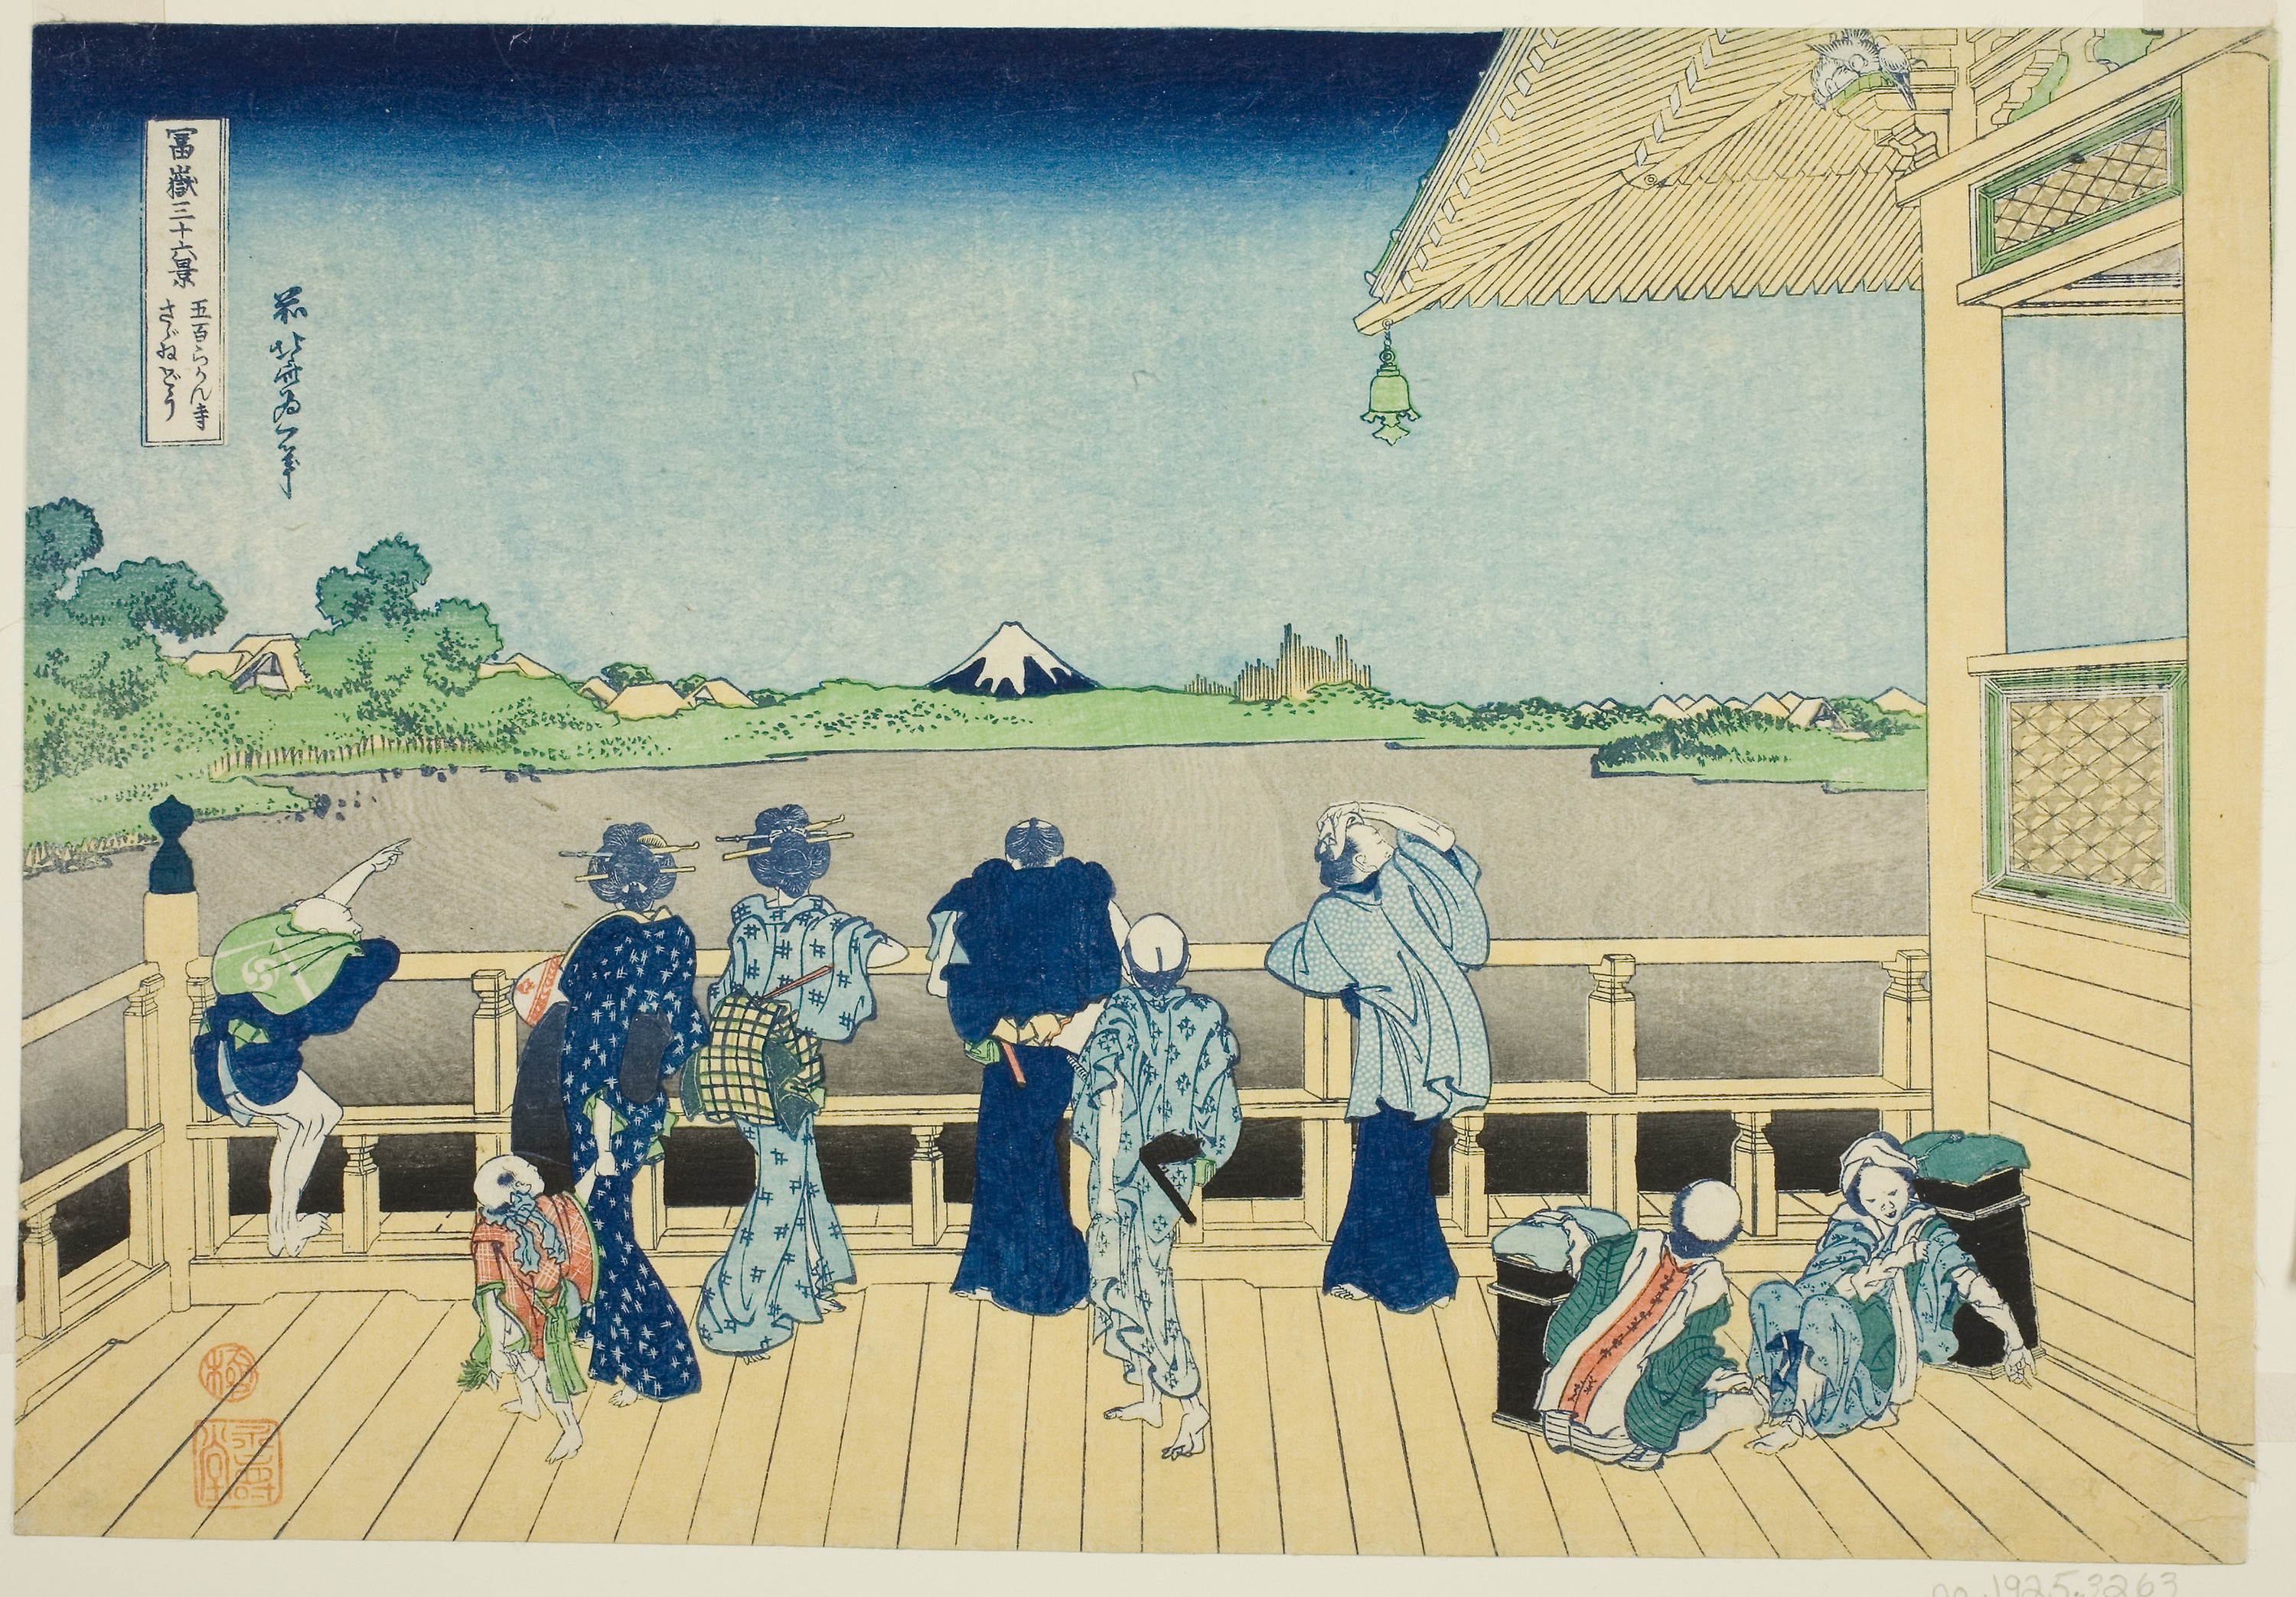
illustration, art, recreation, artwork